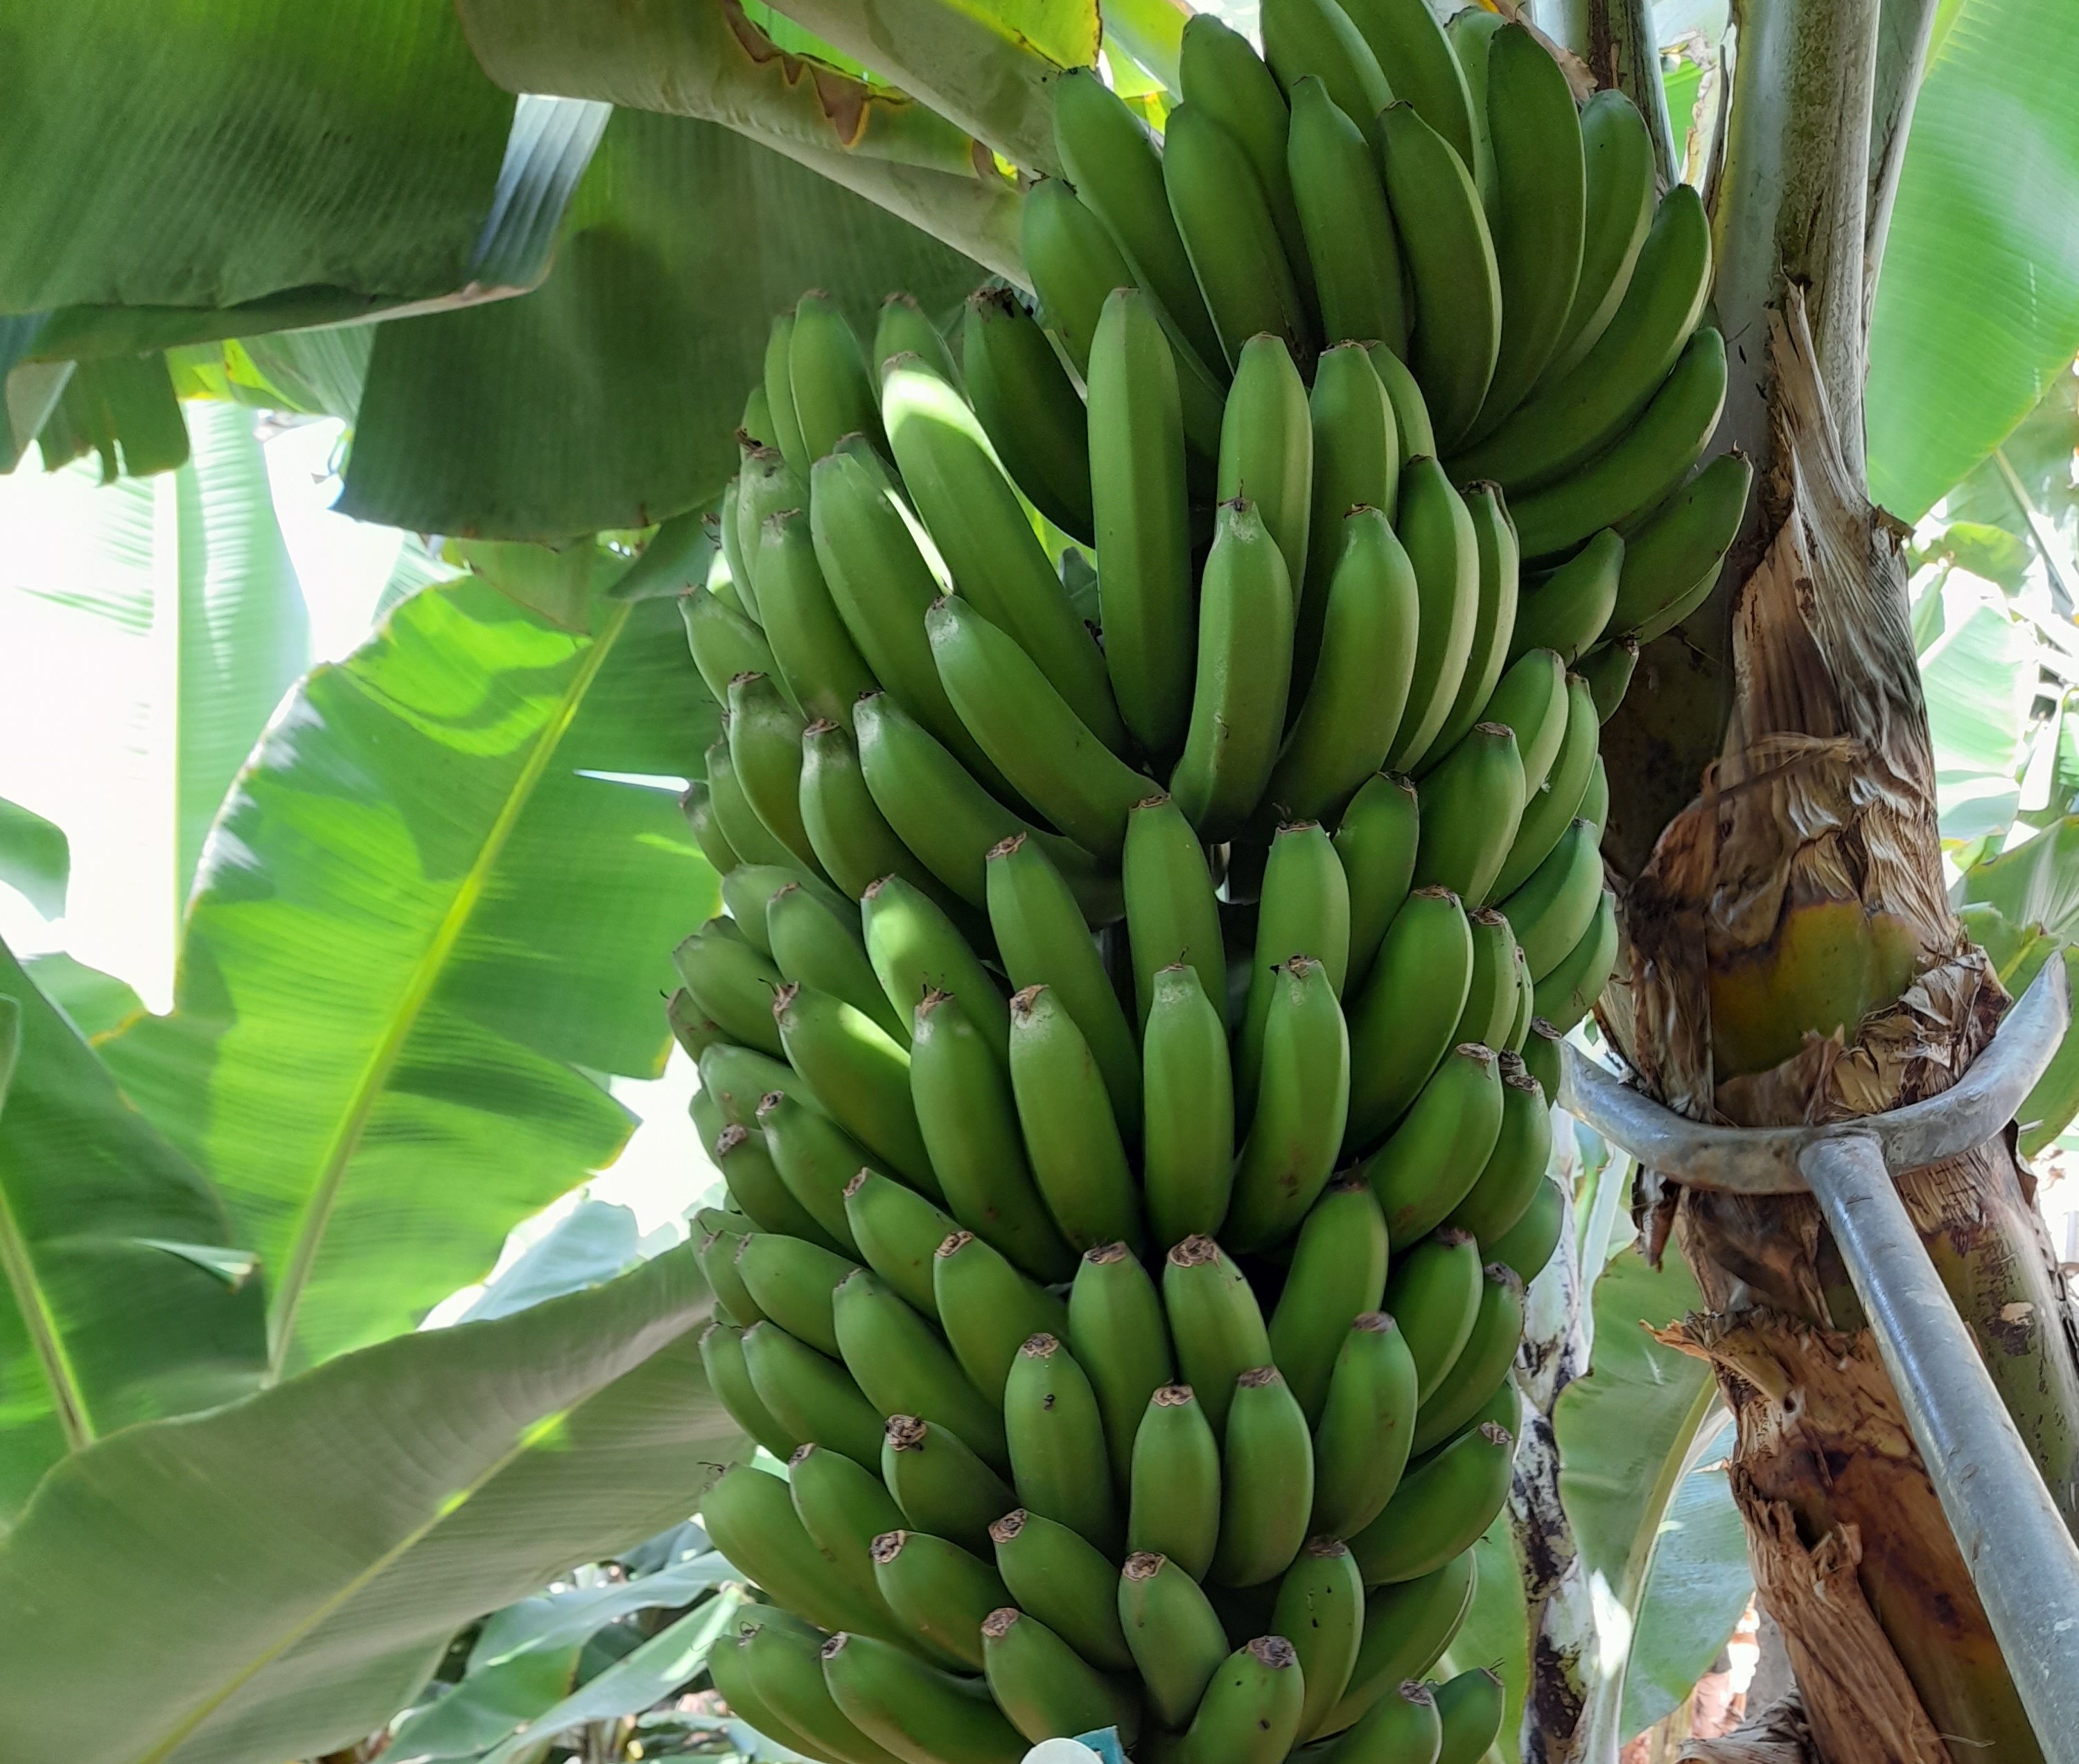
Label: Cut